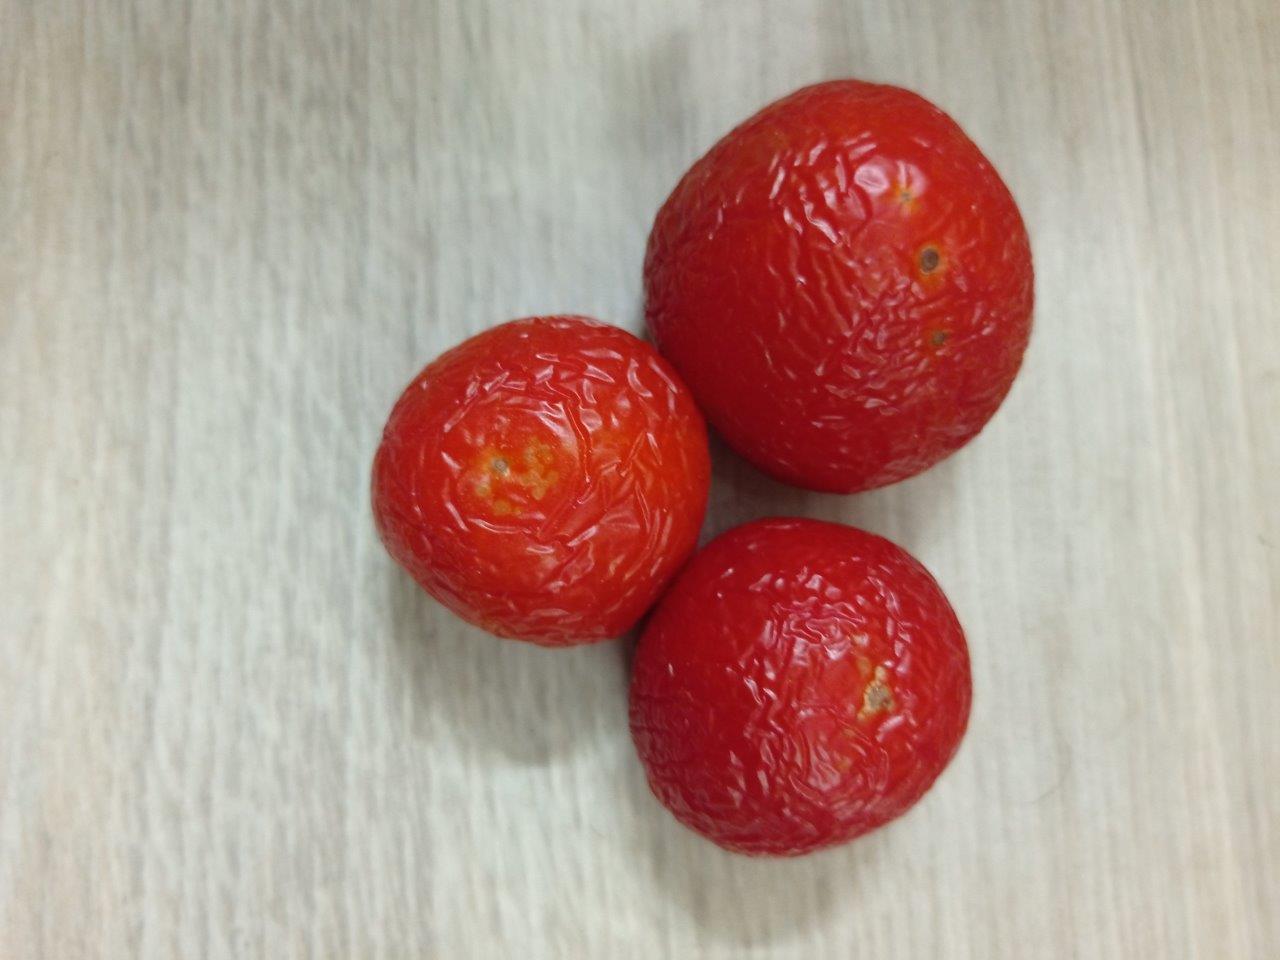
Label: Rotten